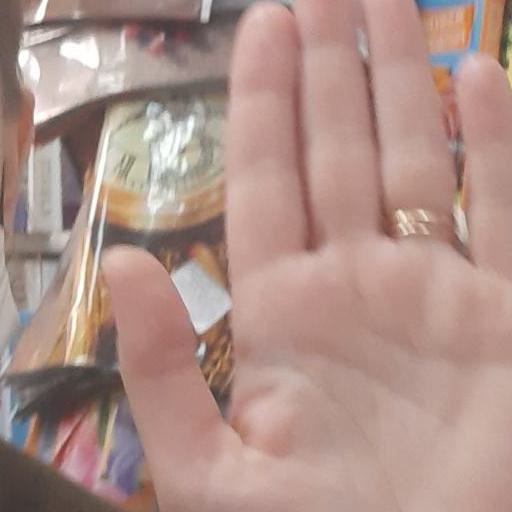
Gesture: stop